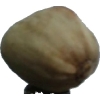
Label: pistachio